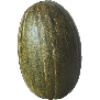
Label: Melon Piel de Sapo 1